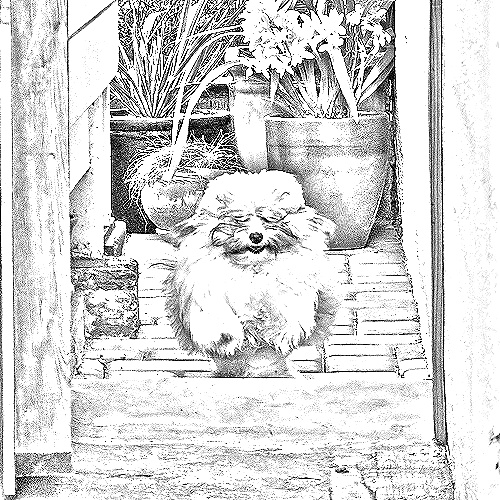
Portrait style: Sketch Portrait